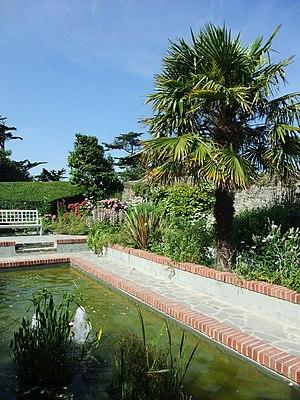
Le jardin de Musée Christian Dior, Granville, France